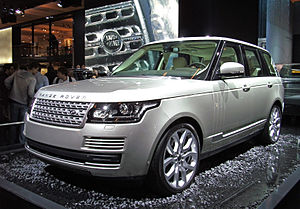
Range Rover / Billeder
Range Rover er en serie af luksuriøse offroadere, udviklet af Land Rover i 1960'erne og første gang introduceret i 1970.